Vincent Figgins

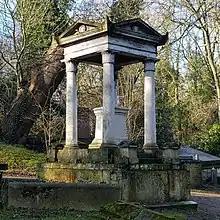
Grave of Vincent Figgins, his wife and other family members

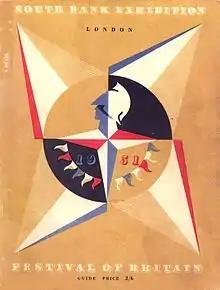
Abram Games' Festival of Britain poster shows the revival of interest in nineteenth-century typography as part of the Victoriana revival.

Besides his business career, Figgins was a Common Councilman for the ward of Farringdon Without of the City of London.